Tetrasporales

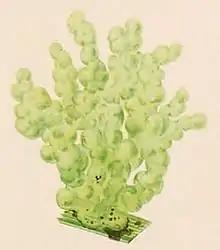
Illustration of "Tetraspora gelatinosa"

The Tetrasporales are a formerly recognized order of green algae, specifically the Chlorophyceae, now included in Chlamydomonadales. AlgaeBase places "Tetraspora" and Tetrasporaceae in Chlamydomonadales.